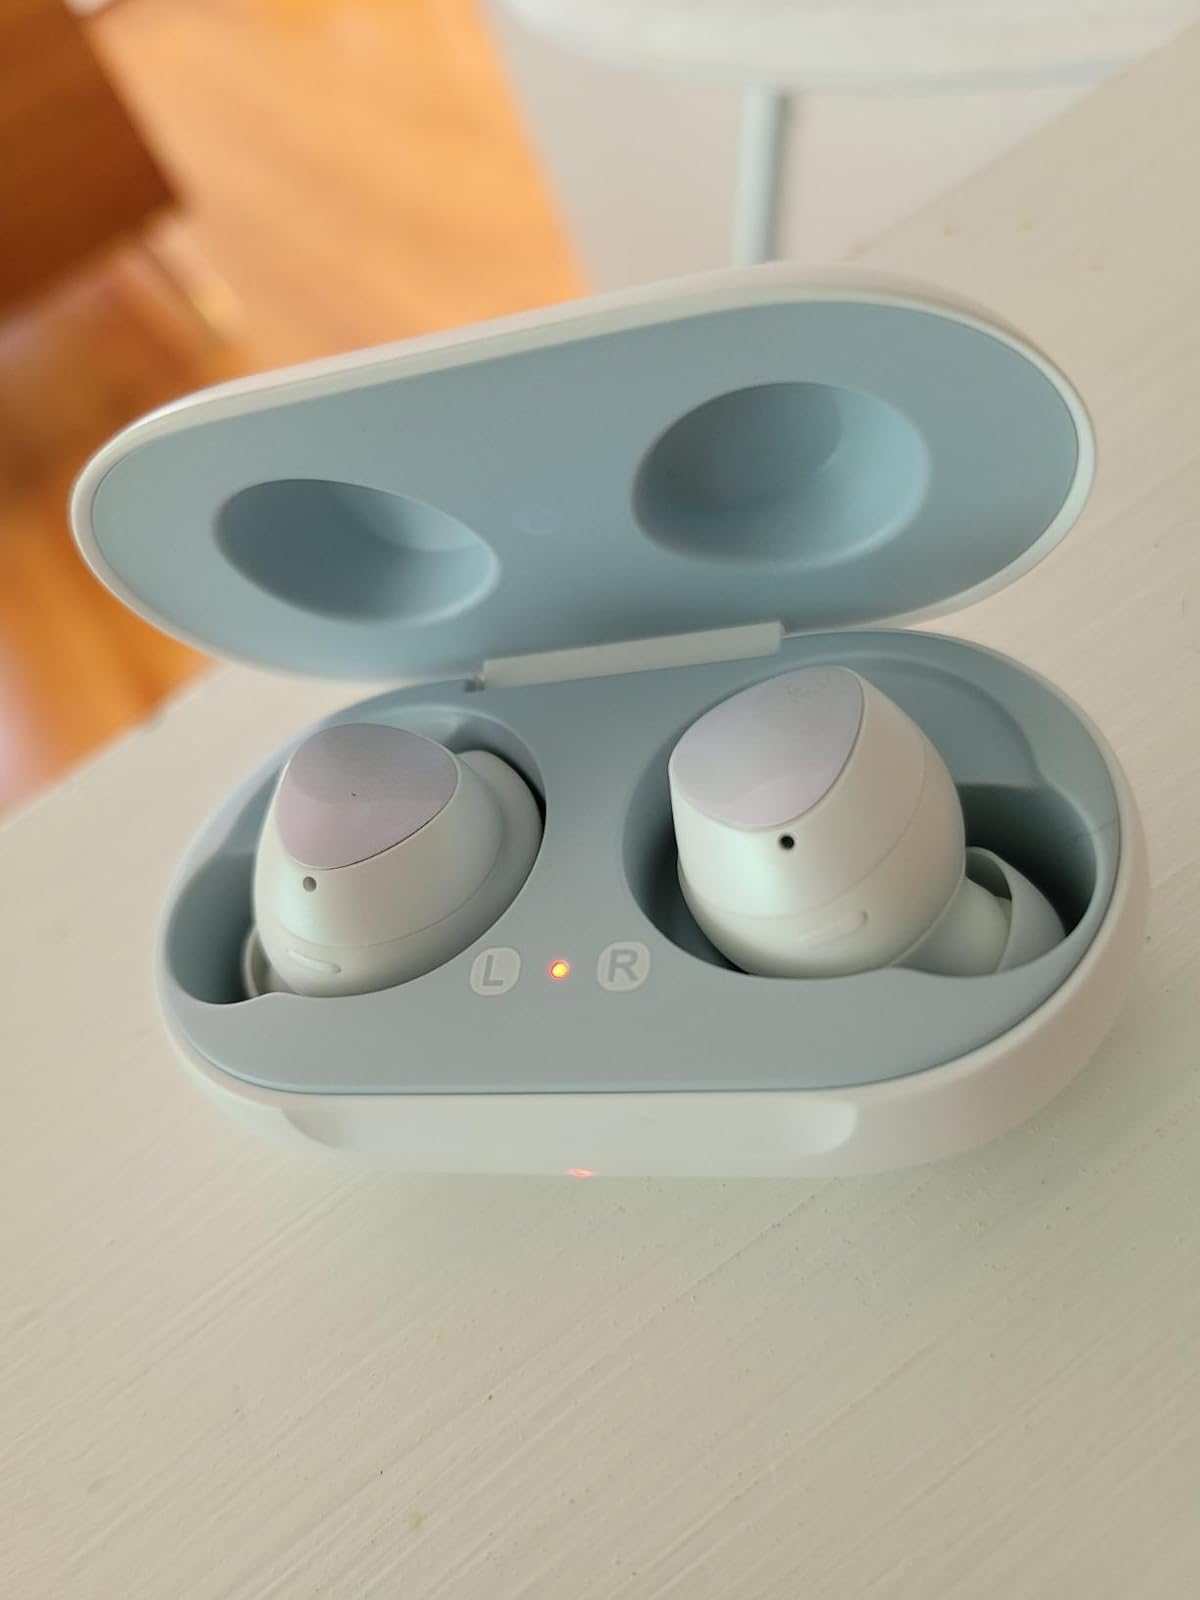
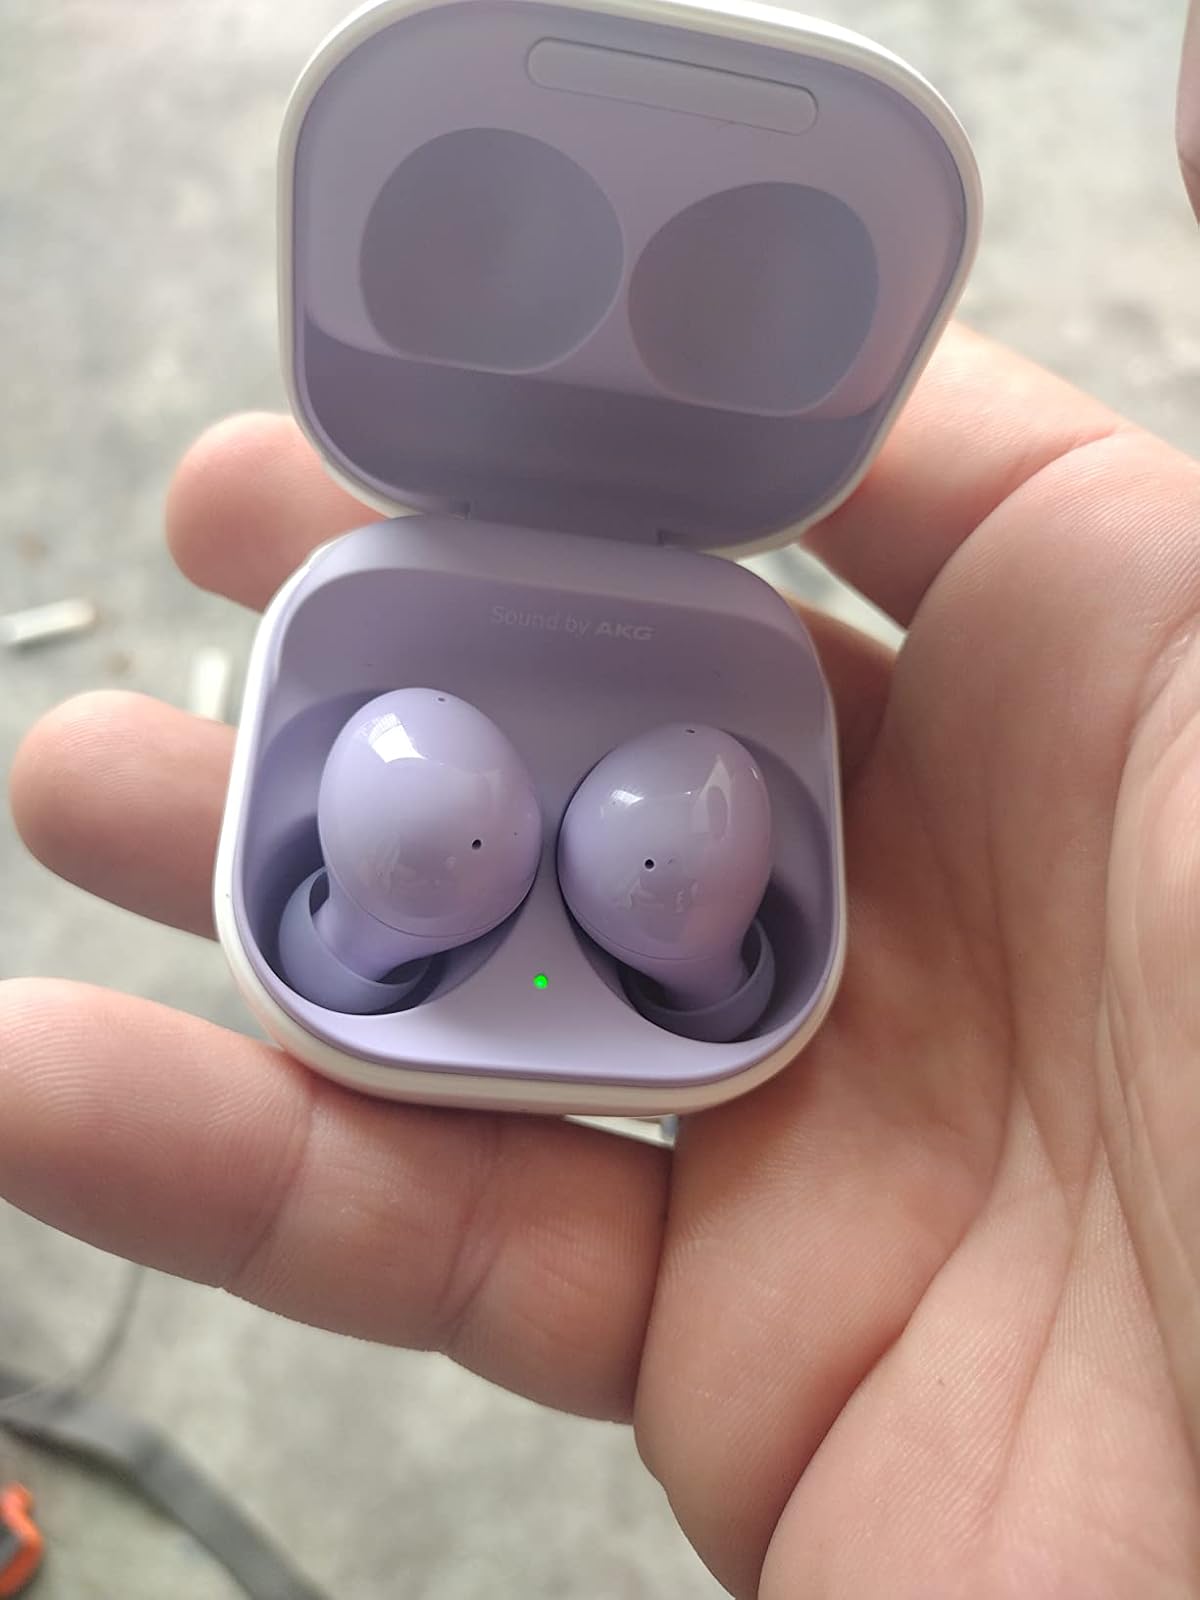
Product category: earbuds
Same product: no